Abbas Akbar

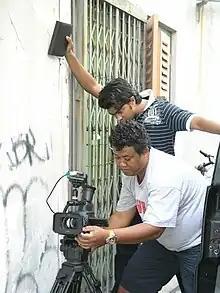
Akbar in 2010

Abbas Akbar is a Singaporean filmmaker, screenwriter, and executive producer. He has written, directed, and overseen over 100 hours of television and film since 2009.